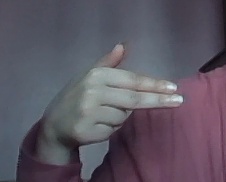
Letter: ghain